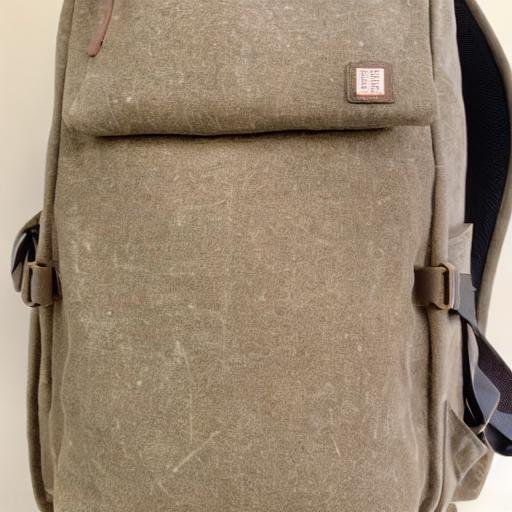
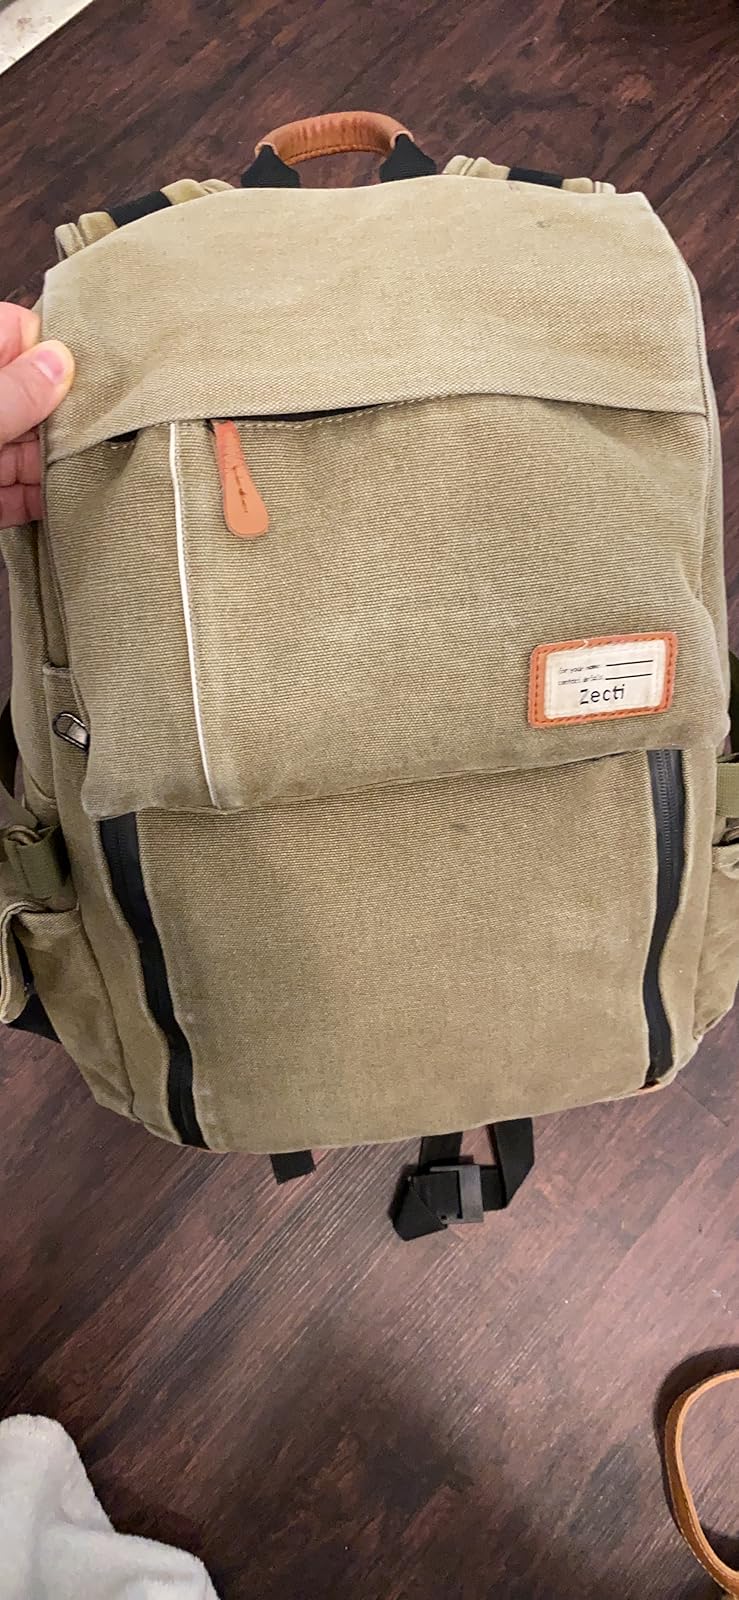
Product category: bag
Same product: no